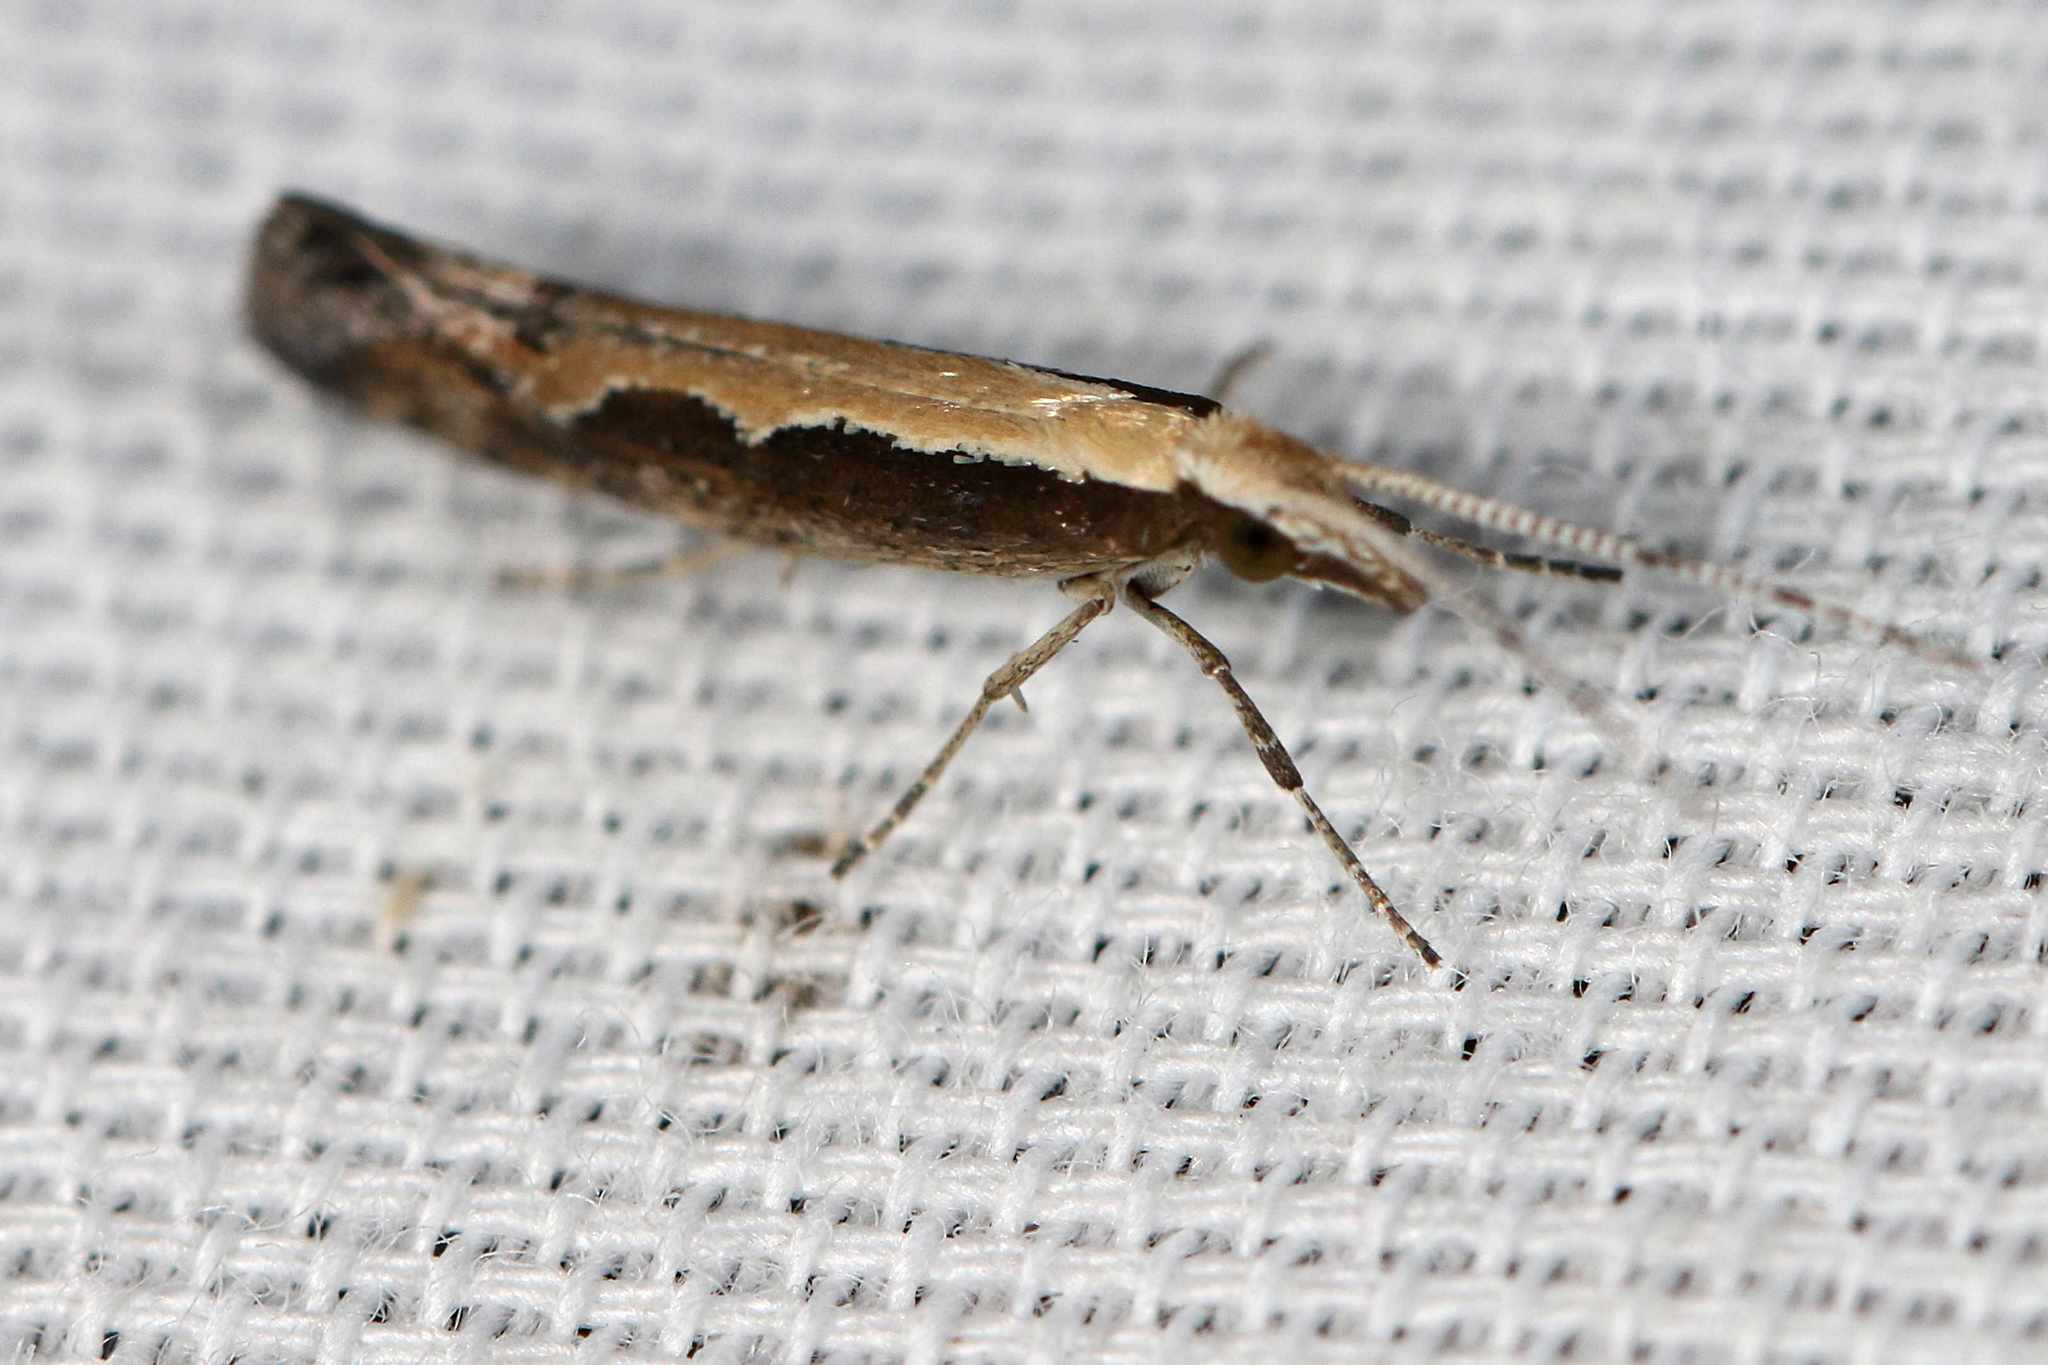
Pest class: diamondback_moth